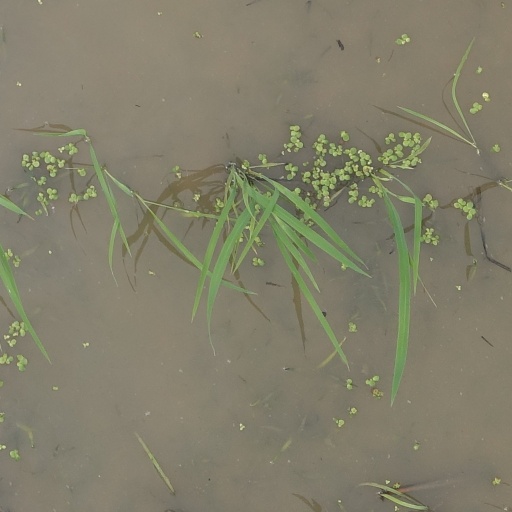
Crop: rice